Livestock crush

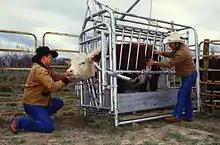
A portable crush

Crushes were traditionally manufactured from wood; this, however, was prone to deterioration from the elements over time, as well as having the potential to splinter and cause injury to the animal. In recent years, most budget-quality crushes have been built using standard heavy steel pipe that is welded together, while superior quality crushes are now manufactured using doubly symmetric oval tubing for increasing bending strength, bruise minimisation and stiffness in stockyard applications. In Australia, the steel itself should ideally be manufactured to High Tensile Grade 350LO - 450LO and conform to Australian Standards AS 1163 for structural steel.